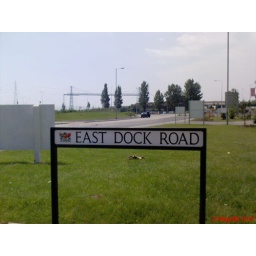
New street sign with Newport coat of arms, within the Alexandra Gate development, Newport, Monmouthshire